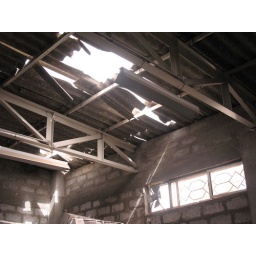
Close-up of car bomb hole in the Iraqi Red Crescent warehouse roof in late March 2008